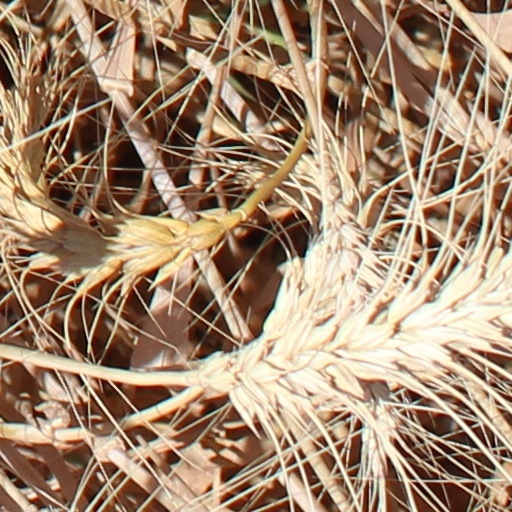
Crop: wheat